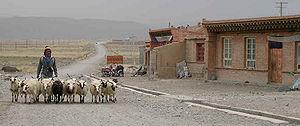
La préfecture autonome tibétaine de Gannan est une subdivision administrative de la province du Gansu en Chine.